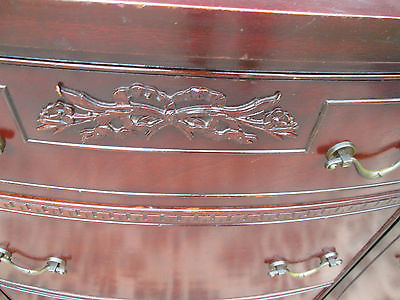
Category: cabinet